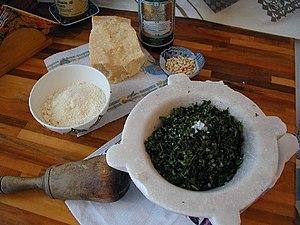
Le pesto est une préparation culinaire de Ligurie à base de basilic, de pignons de pin, de fromage, de marjolaine ou de persil, d'huile d'olive, d'ail et d'un bouillon. Le basilic employé doit être du basilico genovese.